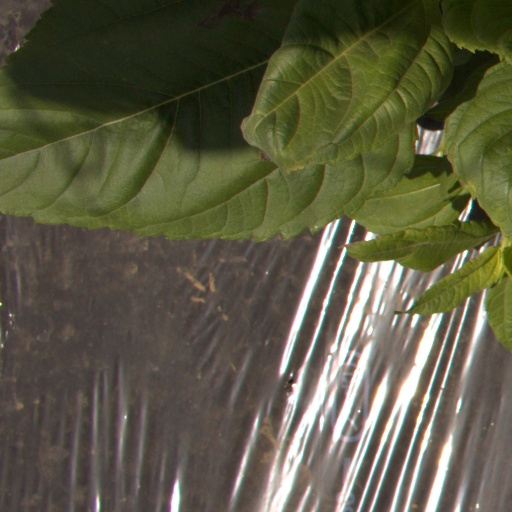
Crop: Jerusalem artichoke